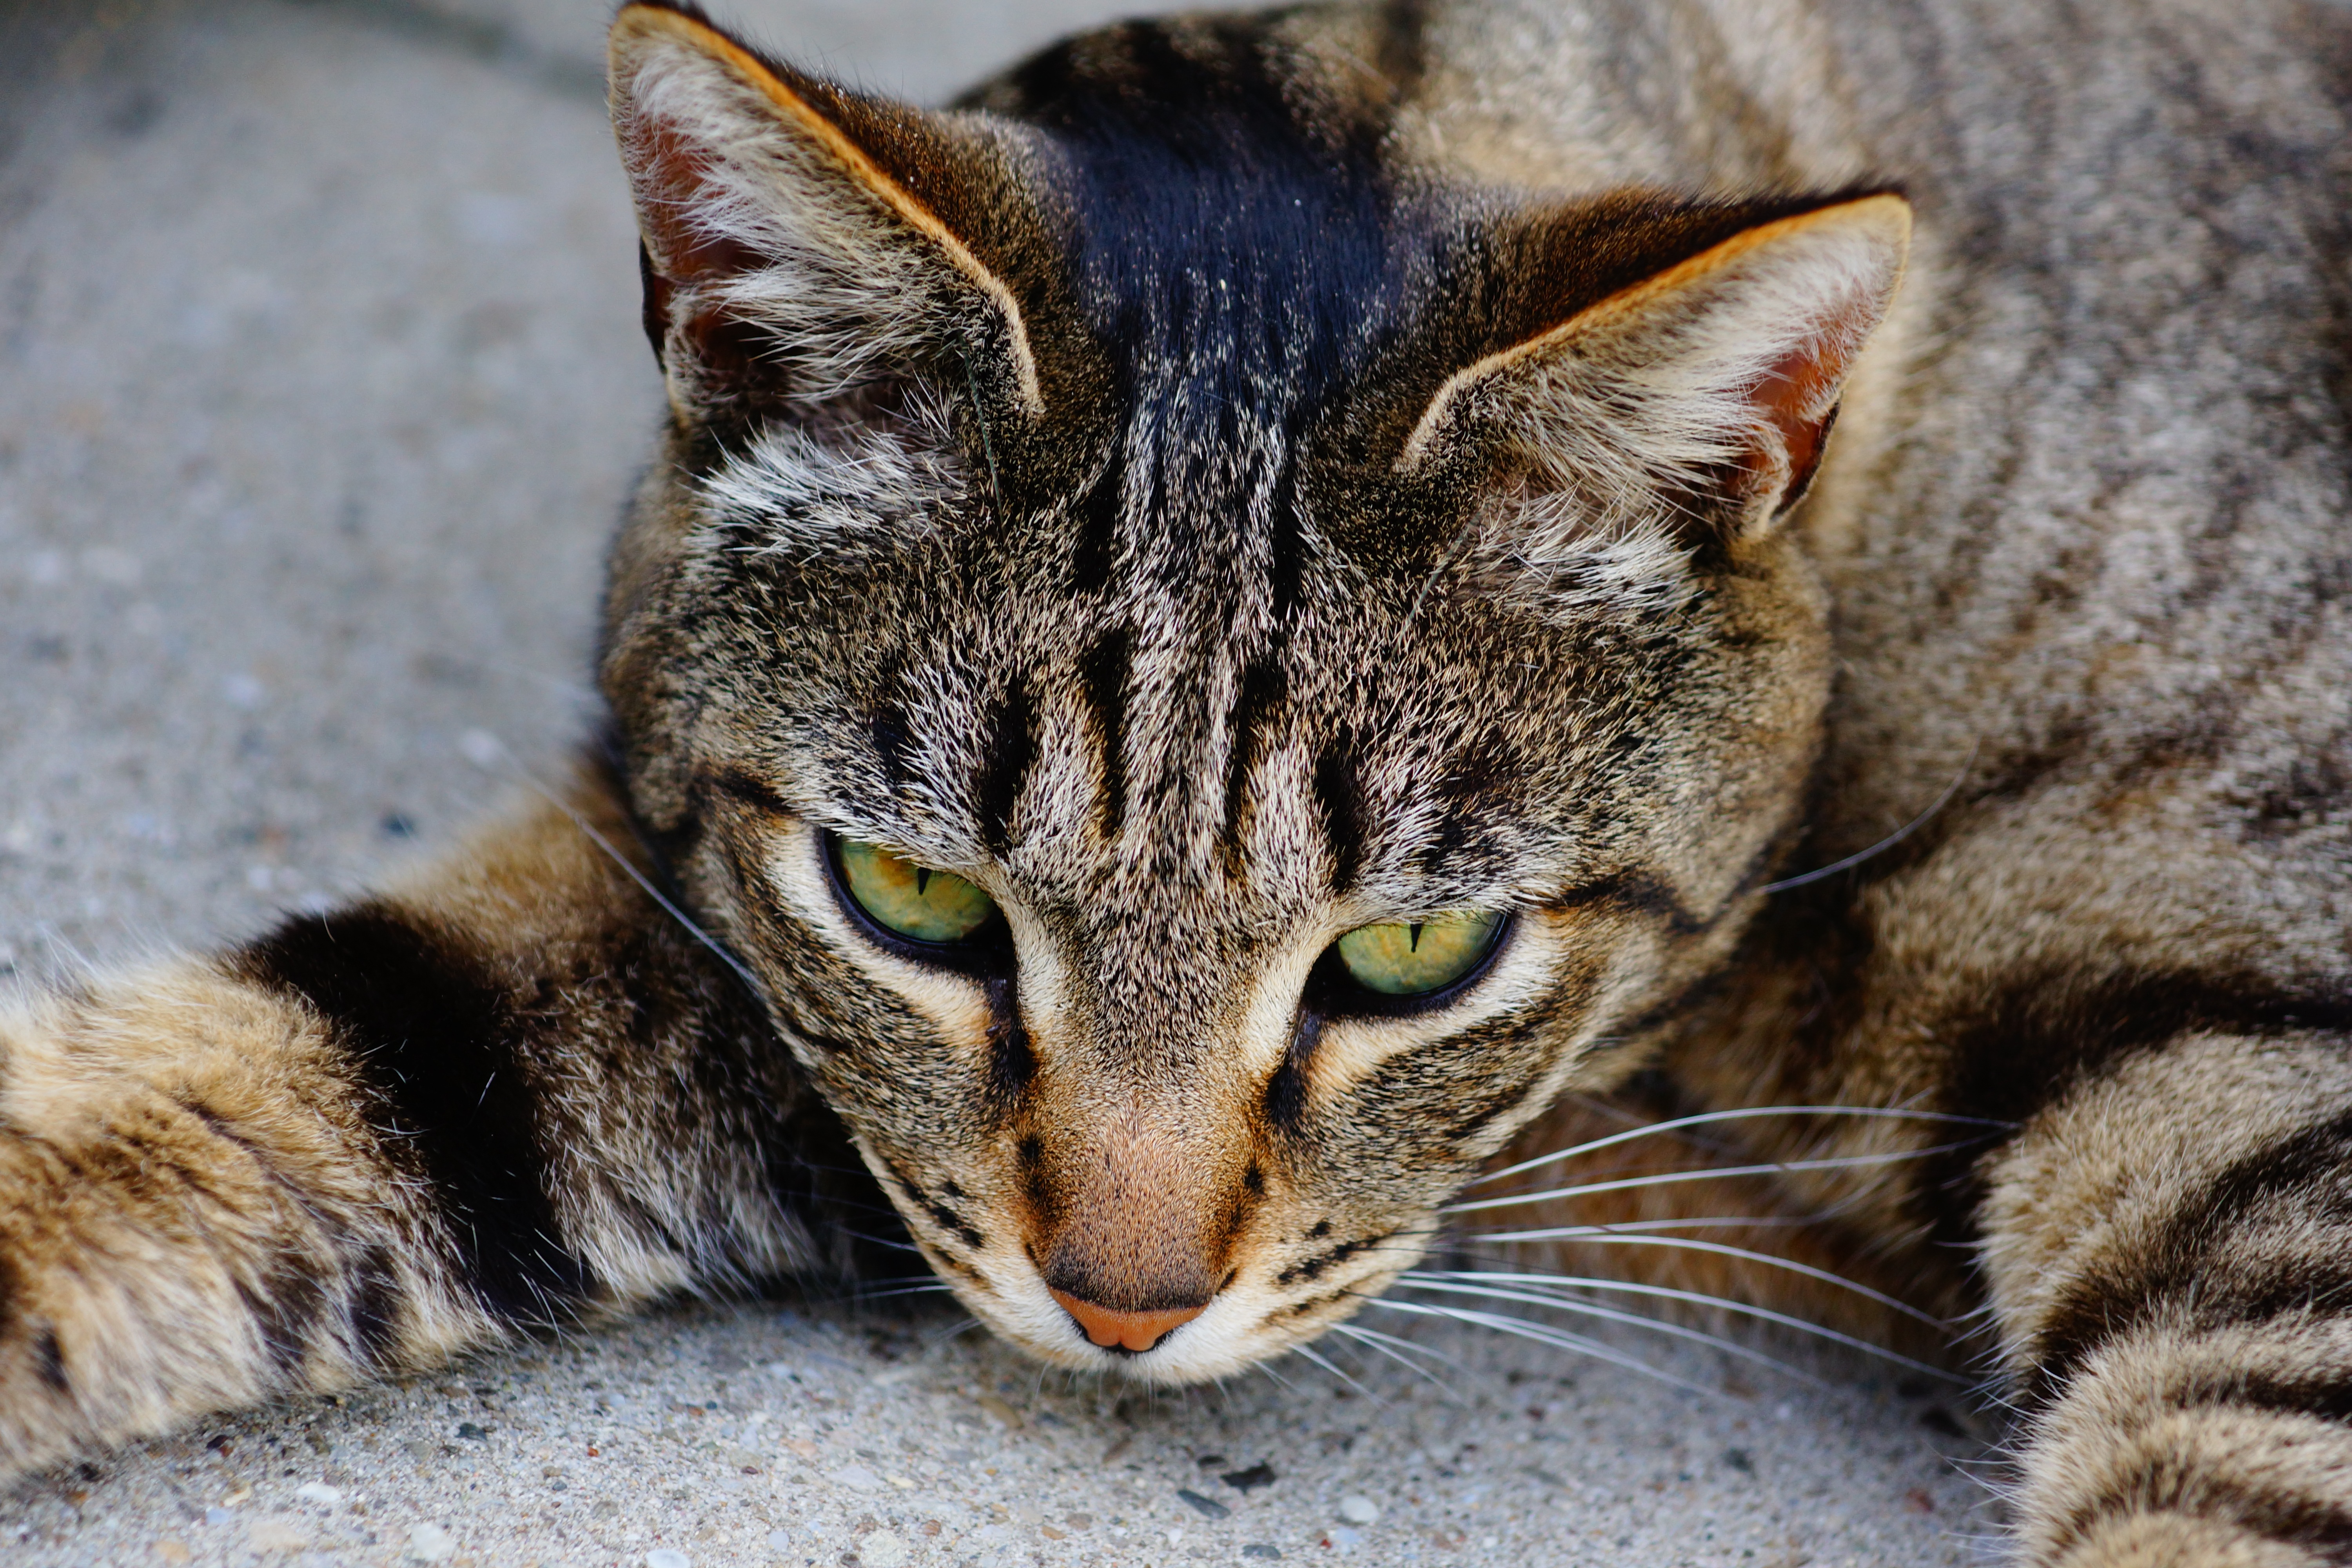
watch, animal, cute, pet, green, relax, kitten, cat, mammal, rest, black, fauna, close up, eyes, whiskers, adidas, head, vertebrate, tired, out, mieze, cute cat, cat face, concerns, cat's eyes, feel at home, carnivores, tabby cat, bengal, european shorthair, wild cat, small to medium sized cats, cat like mammal, domestic short haired cat, pixie bob, rusty spotted cat, toyger